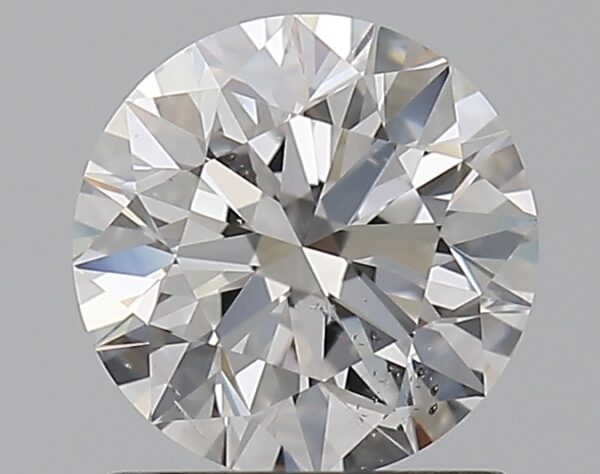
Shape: round
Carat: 1
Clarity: SI1
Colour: E
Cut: EX
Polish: EX
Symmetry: VG
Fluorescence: N
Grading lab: GIA
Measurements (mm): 6.37 x 6.4 x 3.99